Canal Catorce

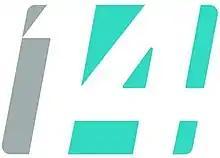
First logo as "Canal Catorce" from 2017-2020

In October 2016, all SPR transmitters were assigned virtual channel 14 for Una Voz con Todos; as a result, cable providers, who are required to carry the channel, placed it on channel 14. On November 13, 2017, the name of the channel was changed to "Canal Catorce" (Channel 14) to reflect its over-the-air and cable channel position.